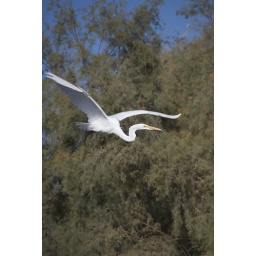
A white egret flying in Arizona Desert